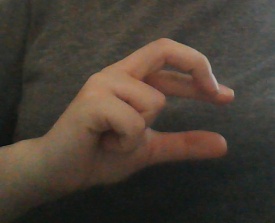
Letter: thal